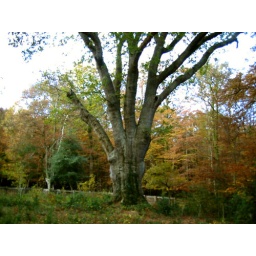
This is allegedly the oldest tree in the forest - estimated about 600 years old. It's in good health.